George Hucks

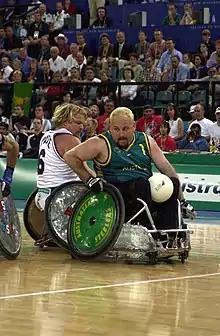
Action shot of Hucks (right) with the ball during a match at the 2000 Sydney Paralympics

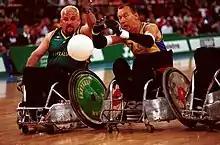
Hucks (left) chases the ball during a match at the 2000 Summer Paralympics

George Hucks (born 18 January 1968) is an Australian wheelchair rugby player. Born in the South Australian town of Port Augusta, he took up wheelchair rugby in 1994 and began playing for the Australian Steelers in 1995. During a practice in Atlanta before the 1996 Summer Paralympics, Hucks, the team's best player, broke his kneecap. He was part of the national team at the 2000 Sydney, 2004 Athens, and 2008 Beijing Paralympics, and won silver medals at the 2000 and 2008 games with the team. He works as a funds officer.